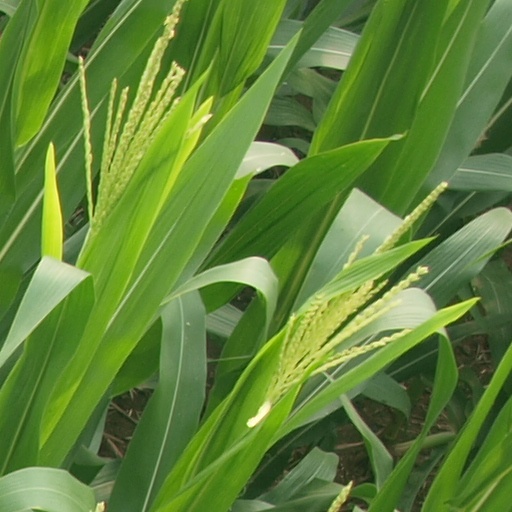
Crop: maize; corn